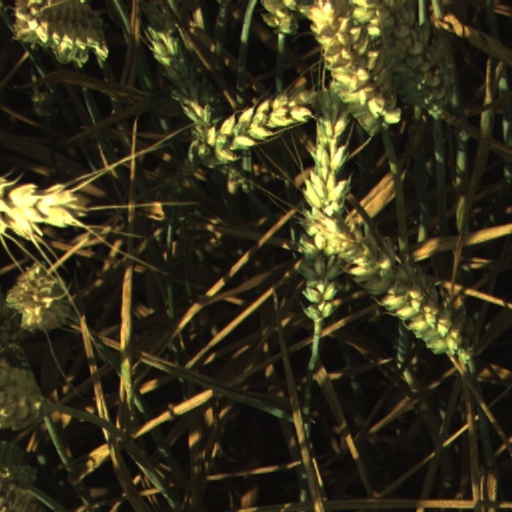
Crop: wheat